Belgorod Oblast

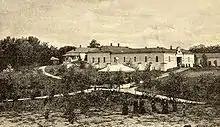
Nikolo-Tikhvinsky Monastery in 1900

During the 19th century and up until 1928 the territory of modern Belgorod Oblast remained part of the Kursk and Voronezh governorates. After the signing of the Treaty of Brest-Litovsk in April 1918, in January 1919 the territory was incorporated into the Ukrainian State under hetman Pavlo Skoropadskyi.